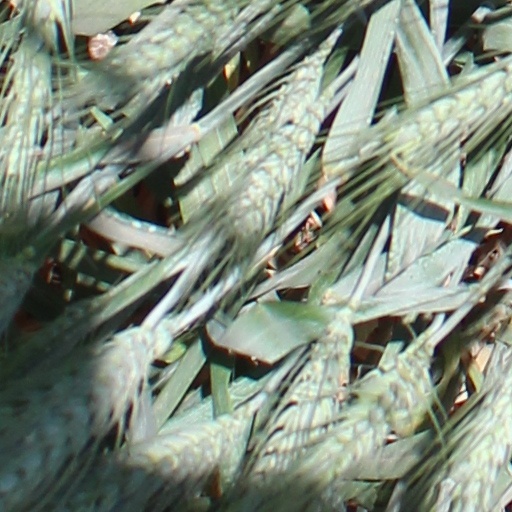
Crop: wheat